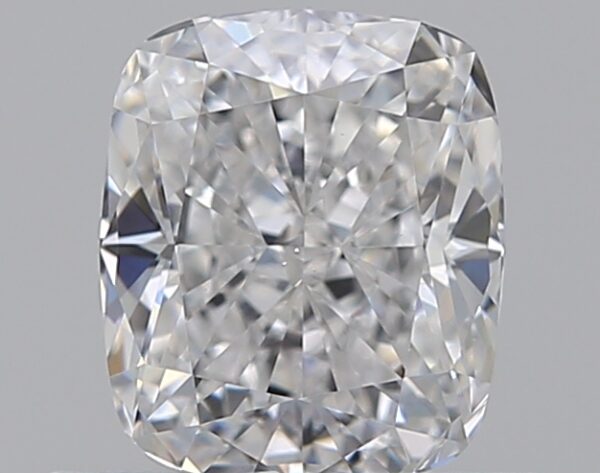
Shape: cushion
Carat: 0.7
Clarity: VS1
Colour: D
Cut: EX
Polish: EX
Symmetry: VG
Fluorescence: F
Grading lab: GIA
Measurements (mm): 5.53 x 4.69 x 3.19